History of IBM magnetic disk drives

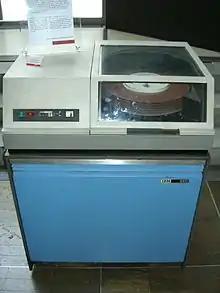
IBM 2311 Disk Storage Drive, with its six platters

The IBM 2311 Disk Storage Drive was introduced with the 2841 Control Unit in 1964 for use throughout the IBM System/360; the combination was also available on the IBM 1130 and the IBM 1800. The drive also directly attaches to the IBM System/360 Model 20 and the IBM System/360 Model 25. All drives used the IBM 1316 Disk Pack introduced with the IBM 1311.